Robert Morris (artist)

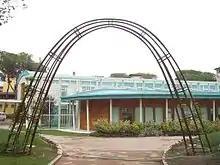
"Bronze Gate" (2005) is a cor-ten steel work by Robert Morris. It is set in the garden of the dialysis pavilion in the hospital of Pistoia, Italy.

Initially a painter, Morris’ work of the 1950s was influenced by Abstract Expressionism and particularly Jackson Pollock. While living in California, Morris also came into contact with the work of La Monte Young, John Cage, and Warner Jepson with whom he and first wife Simone Forti collaborated. The idea that art making was a record of a performance by the artist (drawn from Hans Namuth’s photos of Pollock at work) in the studio led to an interest in dance and choreography. During the 1950s, Morris' furthered his interest in dance while living in San Francisco with his wife, the dancer and choreographer Simone Forti. Morris moved to New York City in 1960. In 1962 where he staged the performance "Column" at the Living Theater in New York based on the exploration of bodies in space in which an upright square column after a few minutes on stage falls over.